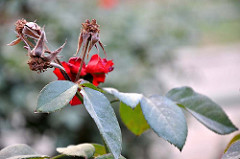
Flower: rose